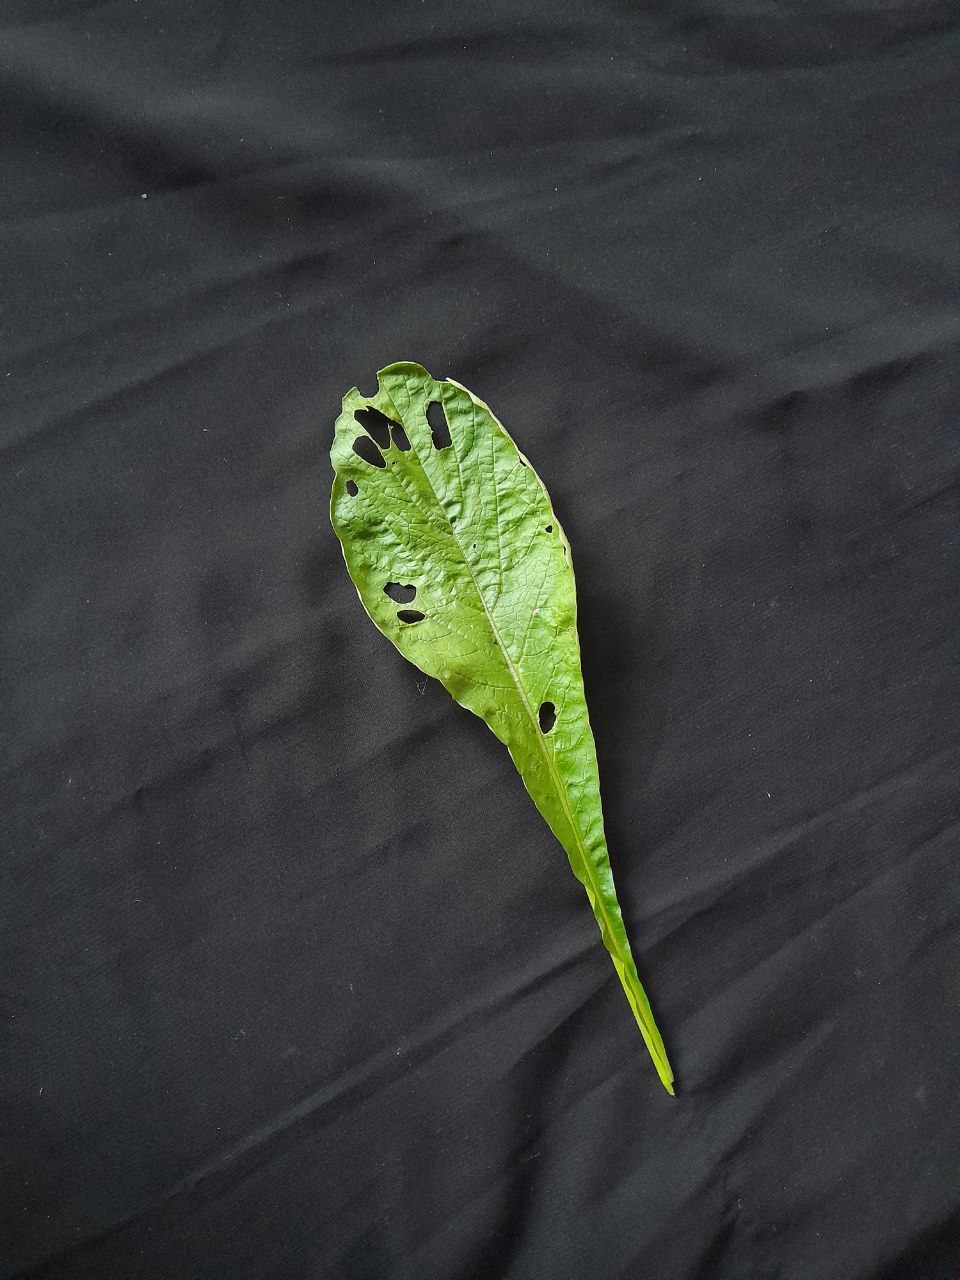
Label: flea beetle